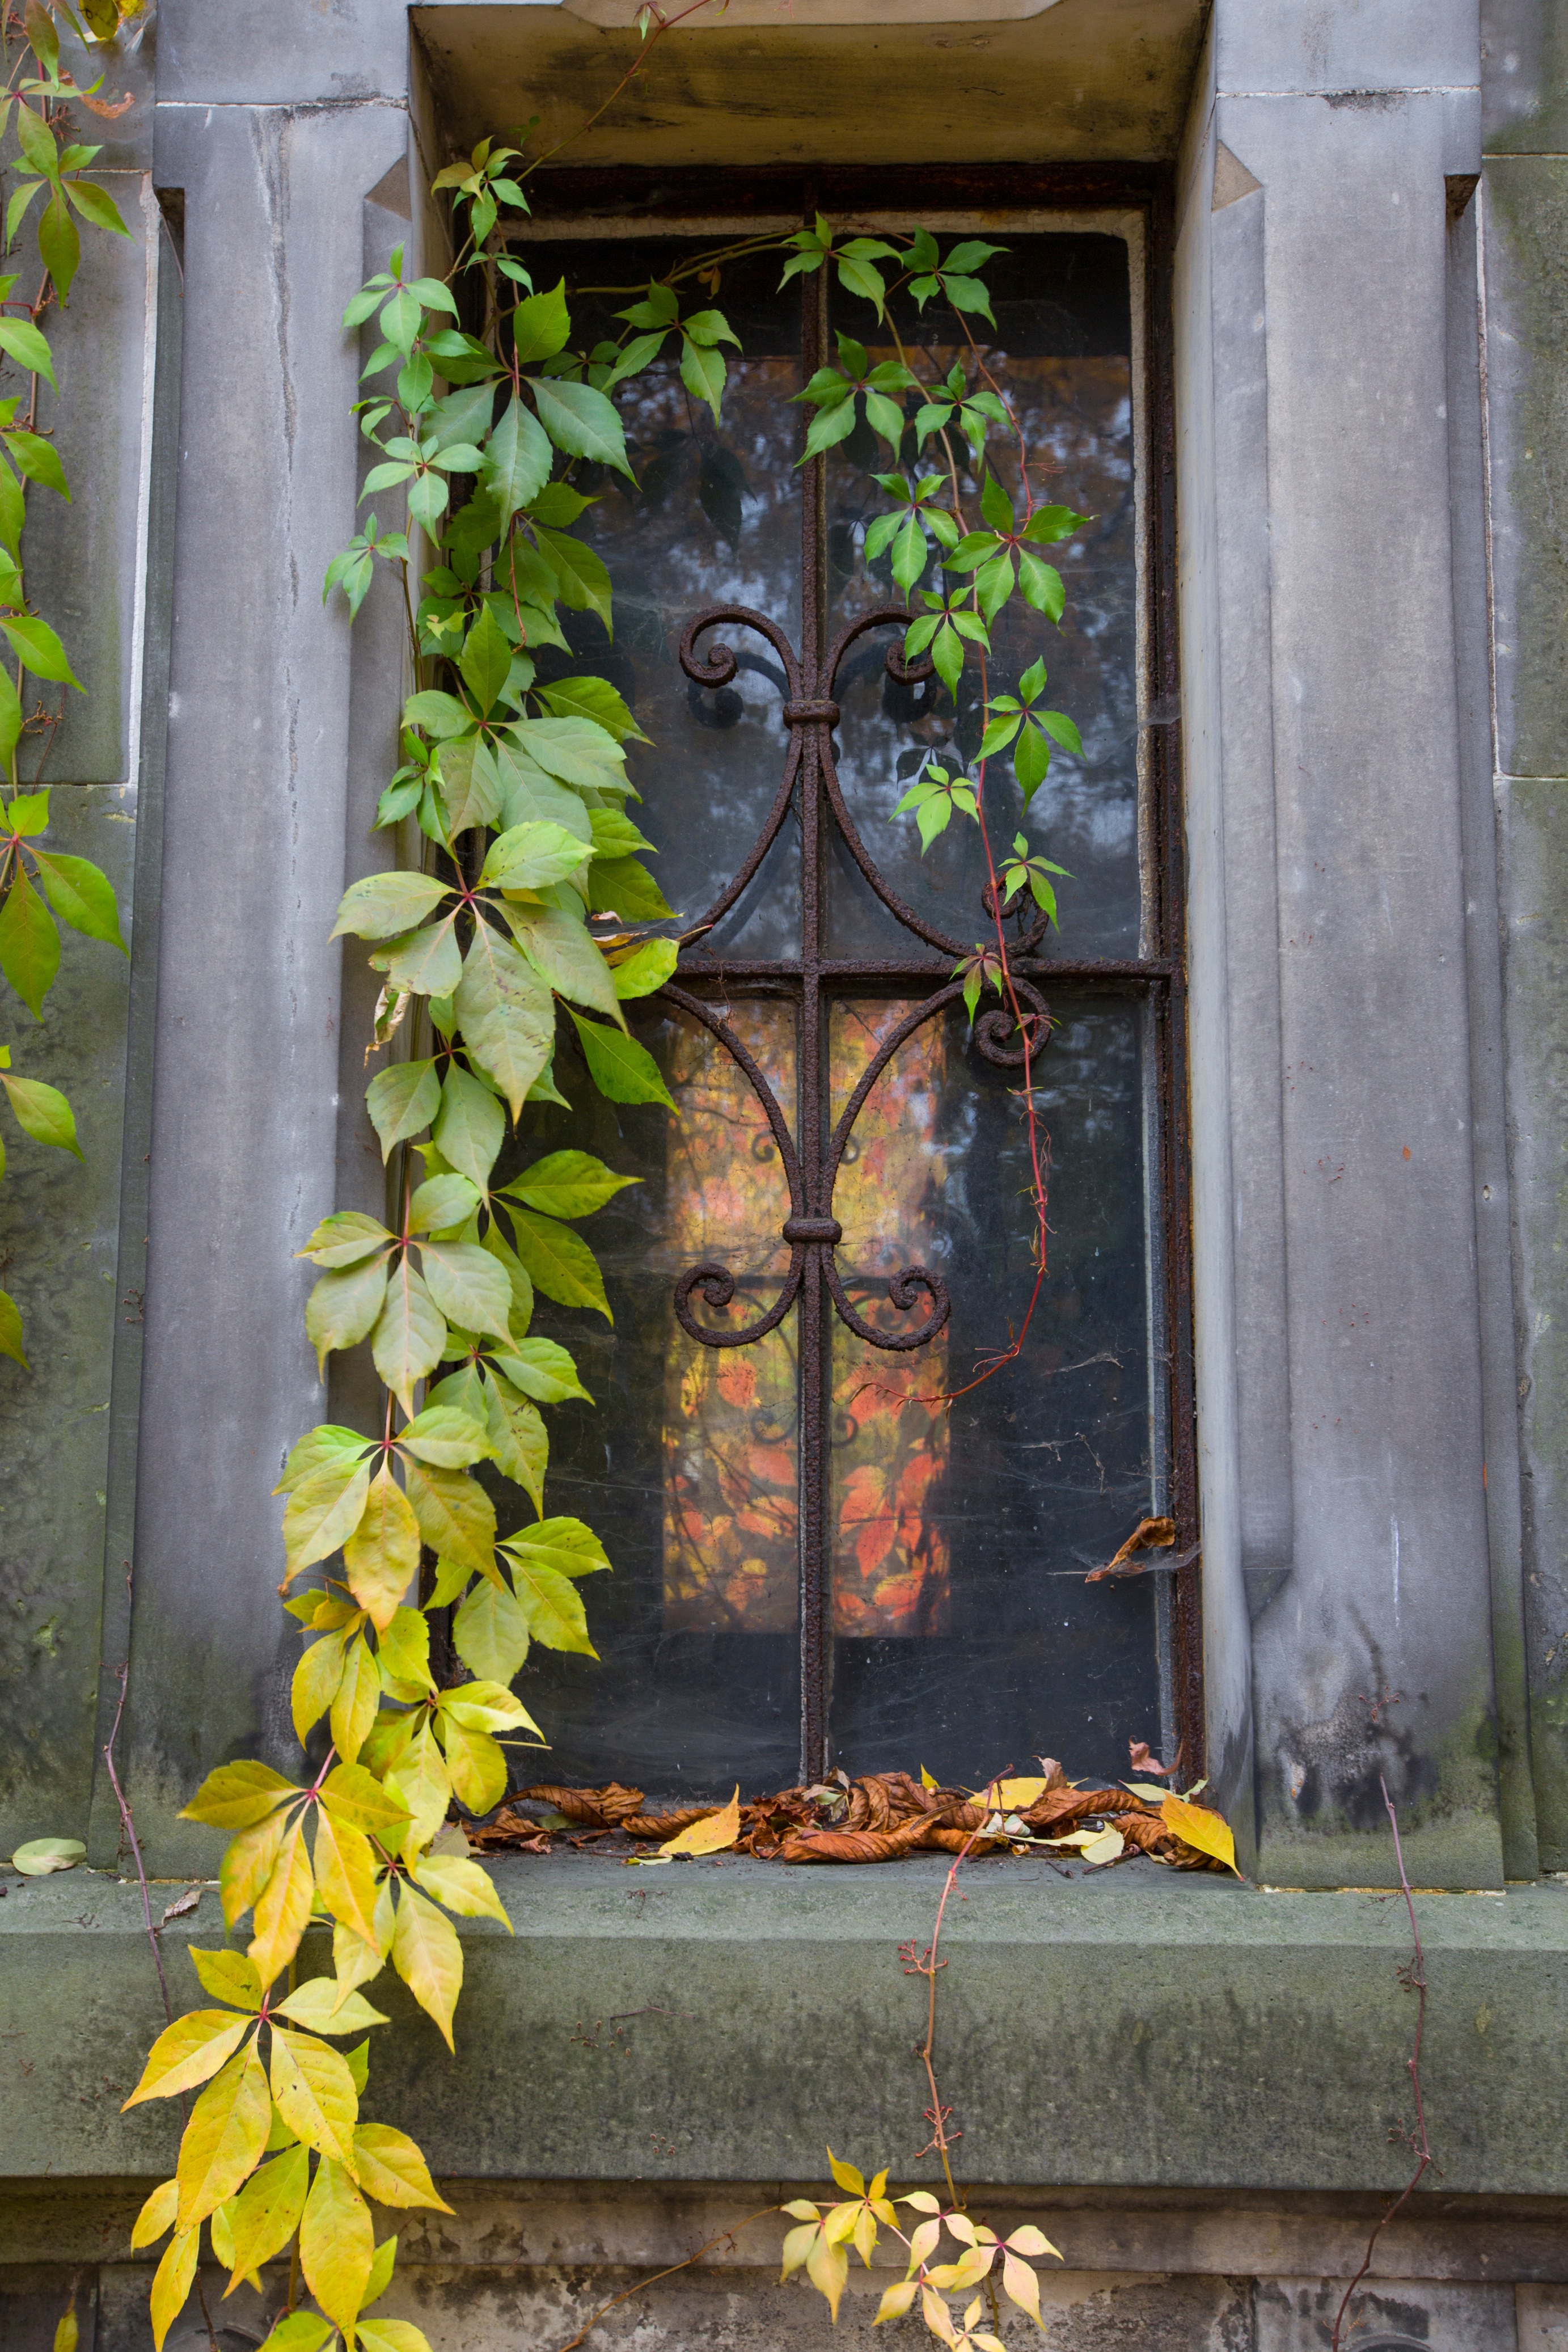
tree, plant, leaf, flower, window, green, autumn, yellow, garden, door, art, shrine, outdoor structure